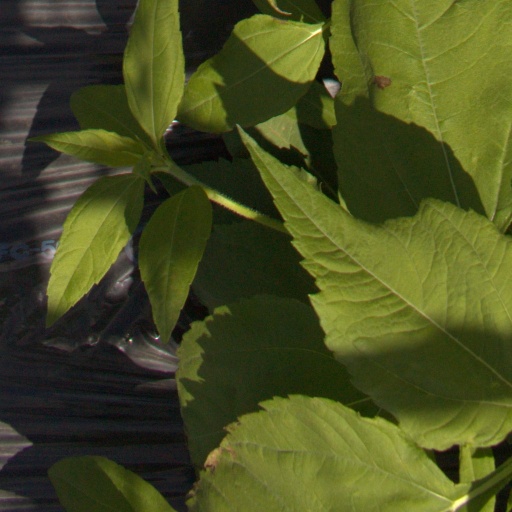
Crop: Jerusalem artichoke